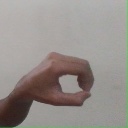
अक्षर: औ